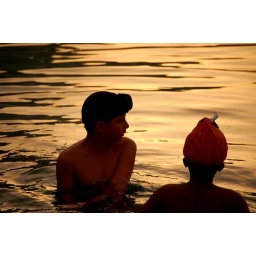
At sunset Sikh boys taking a bath in the holy lake around the Golden Temple Amritsar, India.